Edna Shemesh

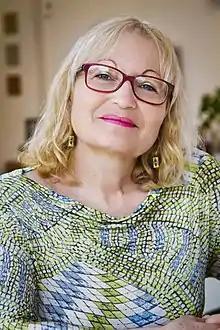
Edna Shemesh, 2012

Edna Shemesh (née Erika Lev; born May 19, 1953) is an Israeli novelist, short story writer, translator, book reviewer, former journalist and independent editor.